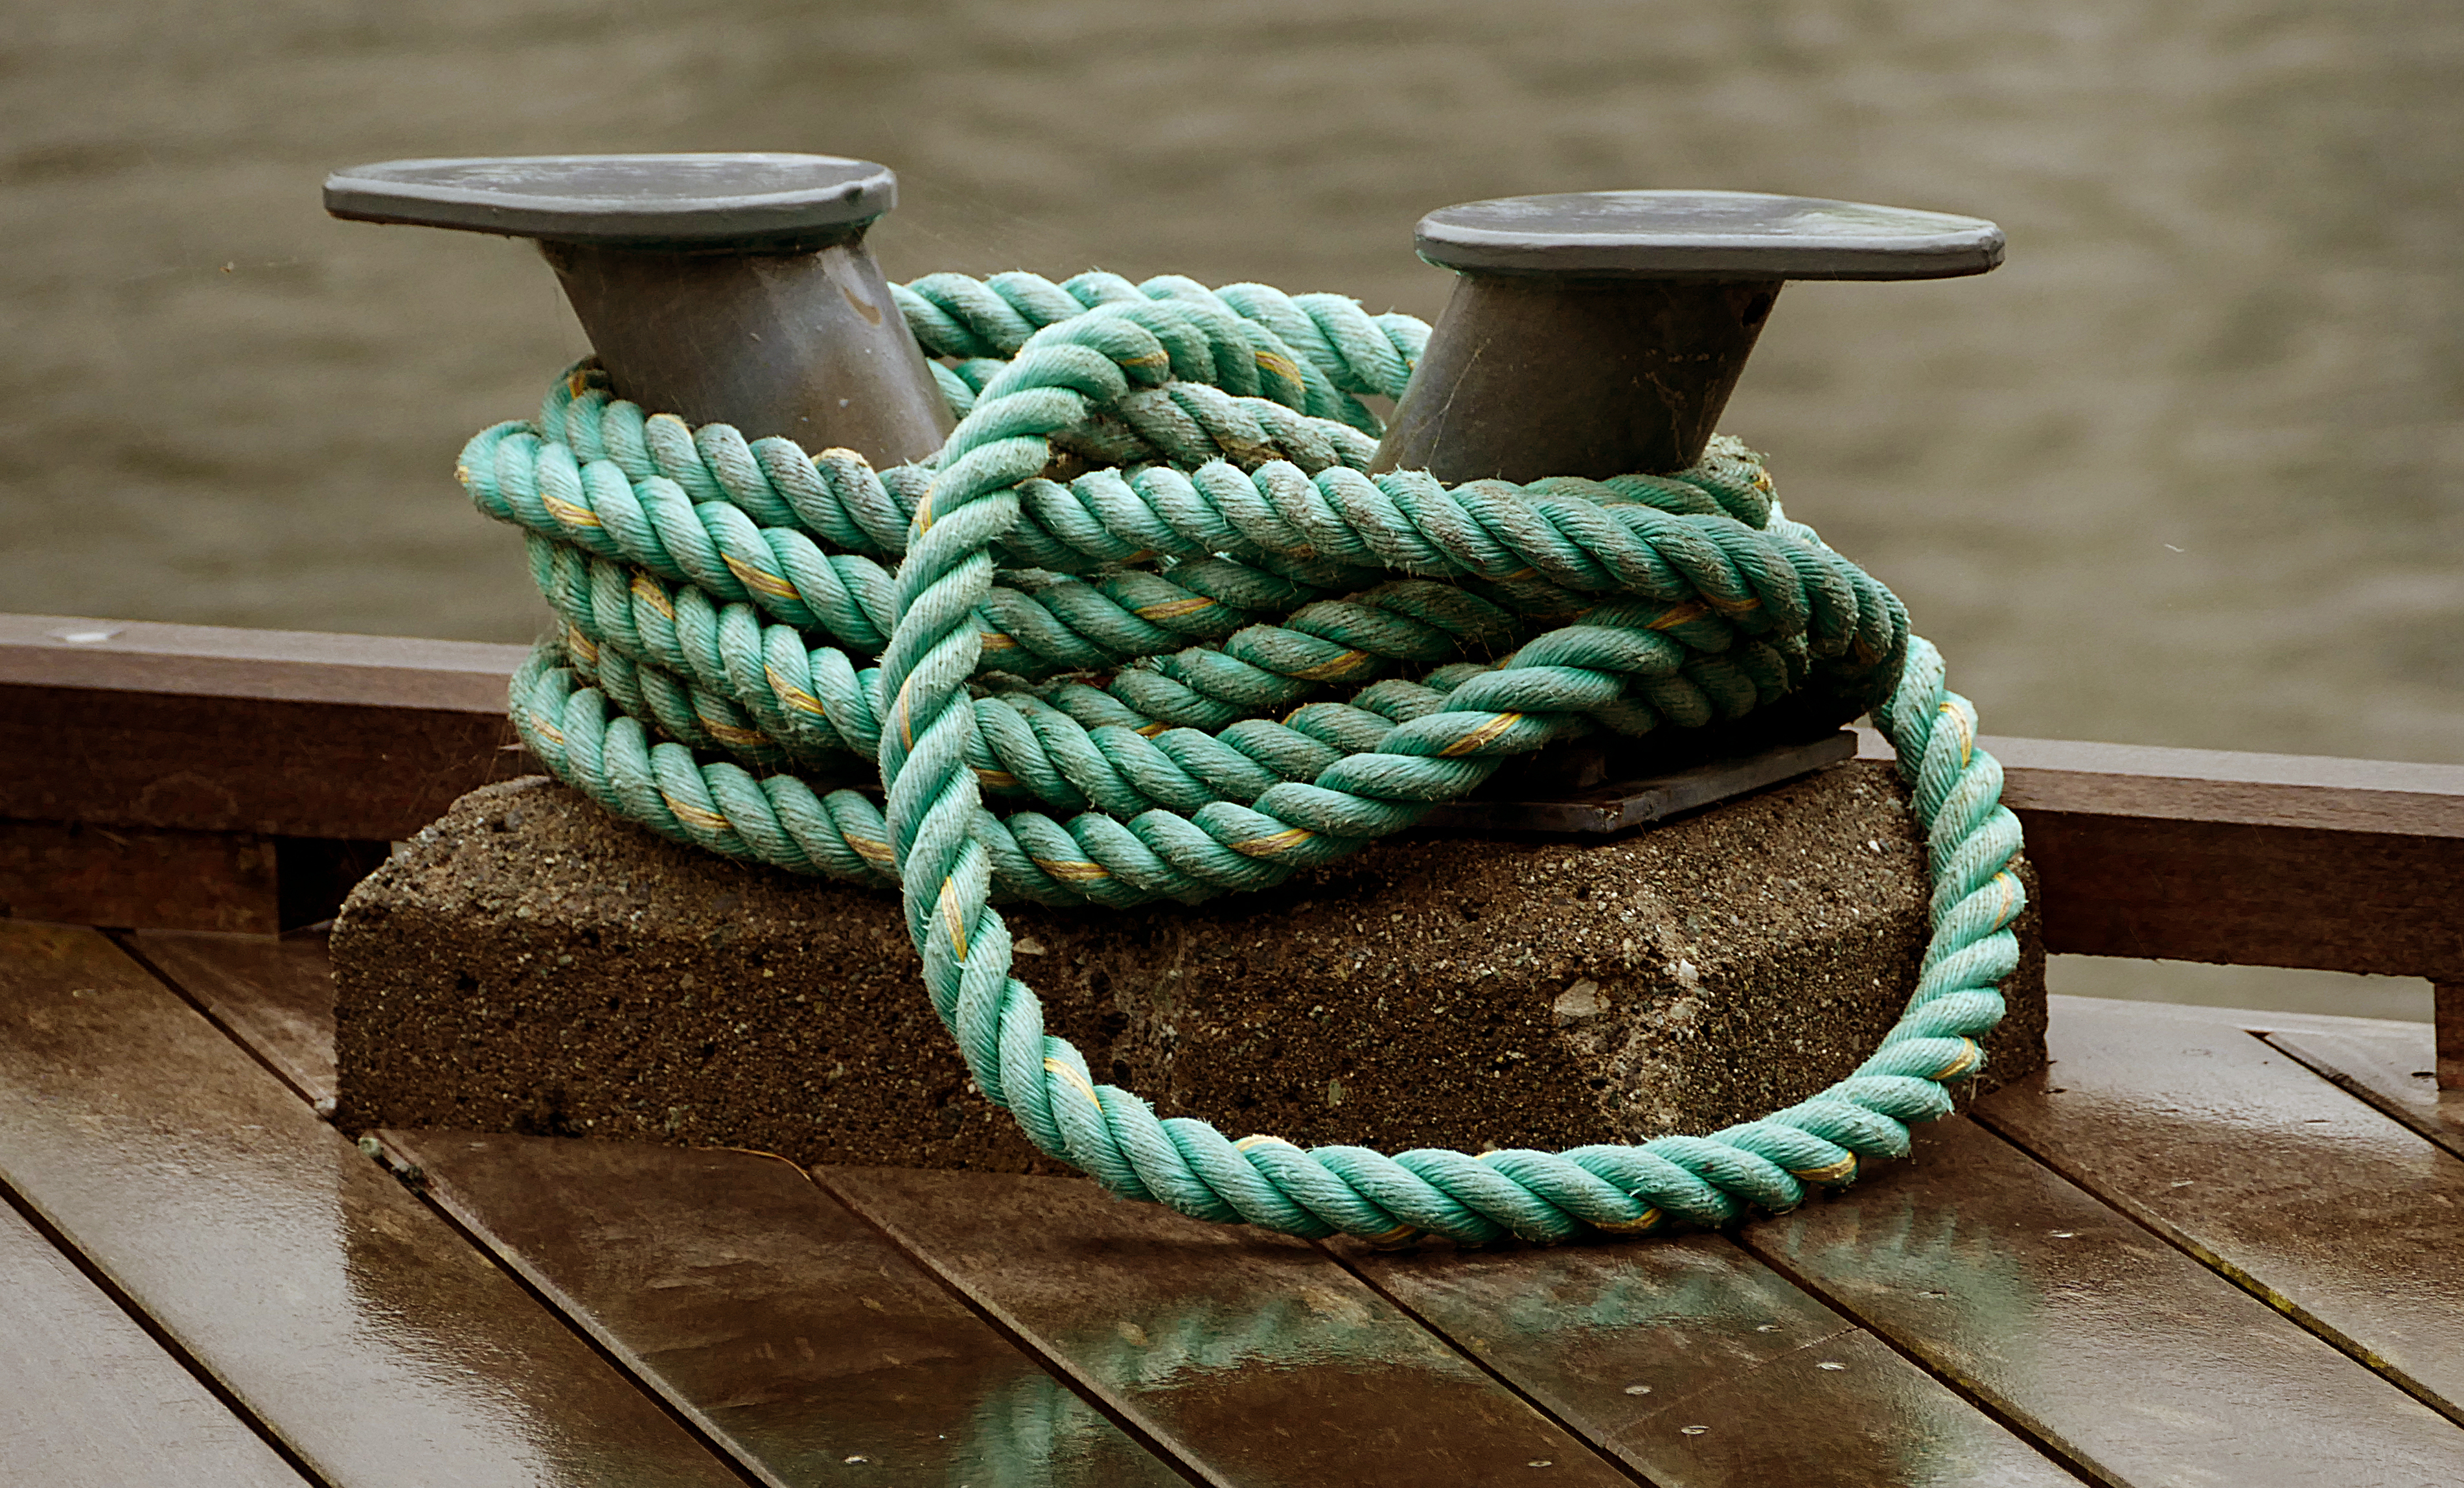
rope, mooring, green, art, lumix, bollard